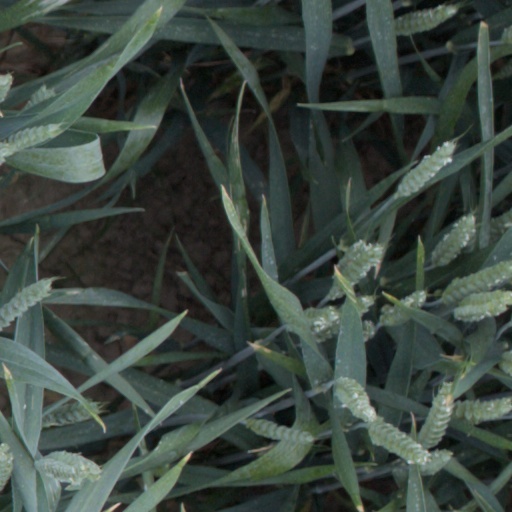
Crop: wheat